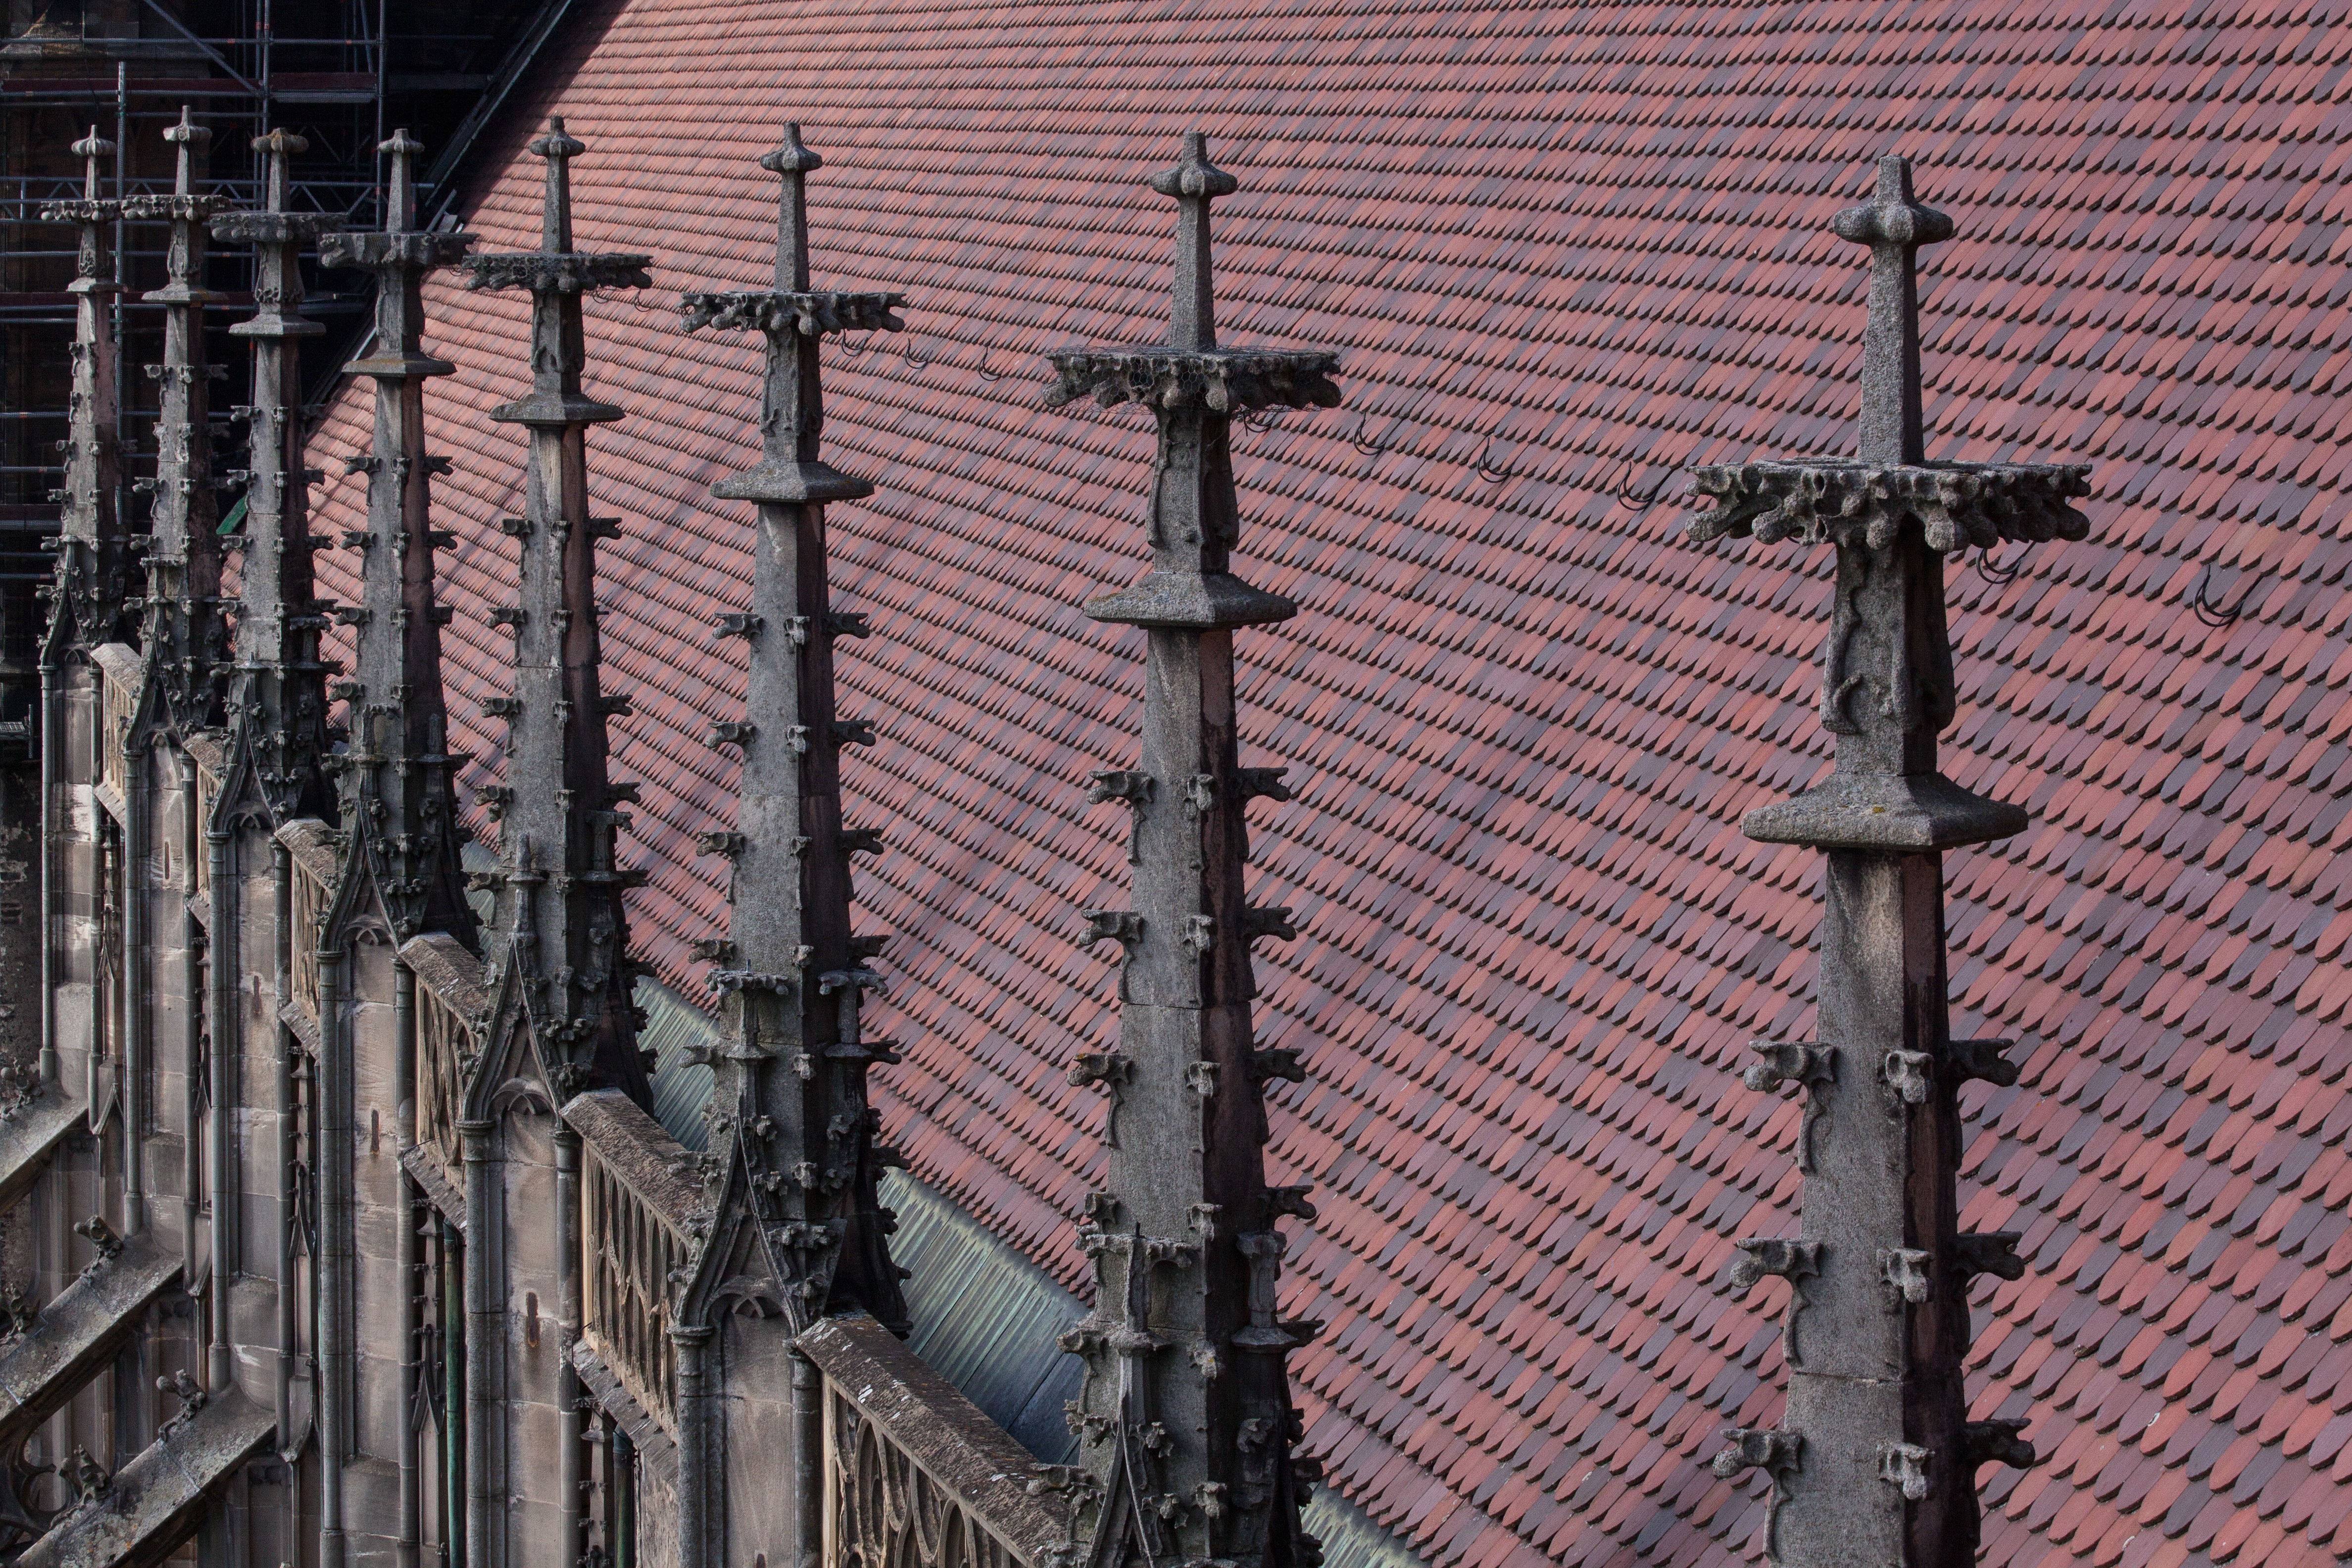
fence, architecture, structure, roof, building, city, wall, mast, church, electricity, gothic, iron, pinnacles, ulm, munster, ulm cathedral, ranking, outdoor structure, home fencing, european architecture, over the nave, southern side ship